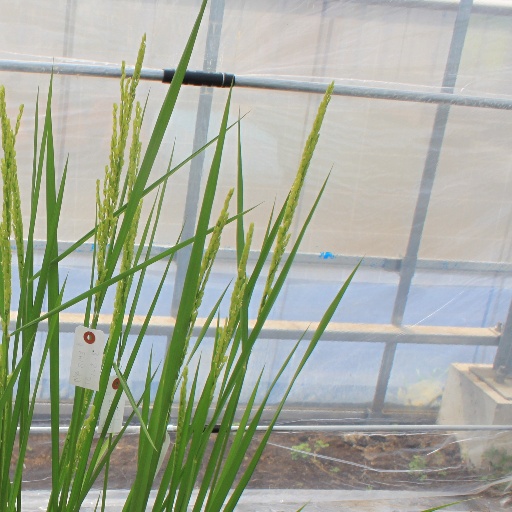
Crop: rice